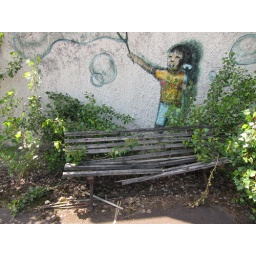
Painting on wall of snack bar in fairground